The Summer of the Ubume

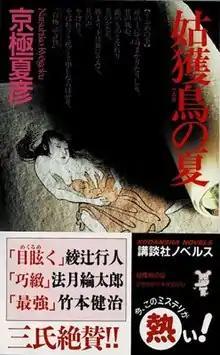
First edition (Japanese)

The Summer of the Ubume (姑獲鳥の夏, "Ubume no Natsu") is a Japanese novel by Natsuhiko Kyogoku. It is Kyogoku’s first novel, and the first entry in his Kyōgōkudō series about atheist onmyōji Akihiko "Kyōgokudō" Chūzenji. It has been turned into a live-action feature film.